Flavored tobacco

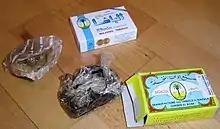
Various packages of hookah tobacco ("muʽassel" or "shisha")

"Muʽassel" (also known as "shisha"), the tobacco product used in hookahs, is almost always flavored: more than 85% of mu'assel sold in the United States is flavored. Typical flavors include apple, plum, coconut, mango, mint, strawberry and cola, with mint and double apple being the most popular. Unusual flavors, including white gummy bear, blueberry muffin, spiced chai and Powerbull flavor (similar to the flavor of a Red Bull energy drink), have been introduced in recent years by modern tobacco companies. Heating these flavorings releases toxic chemicals and carcinogens such as carbon monoxide (CO), polycyclic aromatic hydrocarbons (PAHs), furans, phenols, aldehydes (such as acrolein), and acids, in addition to nitrogenous carcinogens, alcohols, and heavy metals, all of which are dangerous to human health. A comparison of 13 common hookah flavors found that melon flavors are the most dangerous, with their smoke containing four classes of hazards in high concentrations.